Madsen machine gun

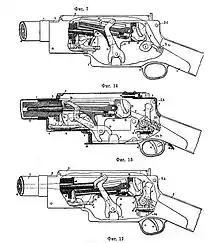
Operating cycle of the Madsen

The design dates to 1880s, with the Danish Self Loading rifle M.1888, being a precursor design. In 1883 Captain Vilhelm Herman Oluf Madsen (a Danish artillery officer), and (a weapons technician at the Danish Arsenal), began working on a recoil-operated self-loading rifle; Madsen developed the idea and Rasmussen fabricated the actual weapons. The rifle used a non-removable stripper clip that used gravity to feed rounds to the action; when the gun was not in use one could fold the clip down to cover the opening. The rifle used the 8×58RD cartridge, first in black-powder and then in a much more powerful smokeless powder version. The design was not successful. An improved design in 1896 gave the rifle an enclosed, but still gravity-fed, magazine. This version saw some 50–60 rifles being produced, but they were only issued to the Danish navy for use by coastal fortifications troops.